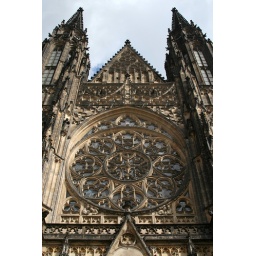
Looking up at the massive stained glass window at the west entrance to St Vitus Cathedral in Prague Castle.